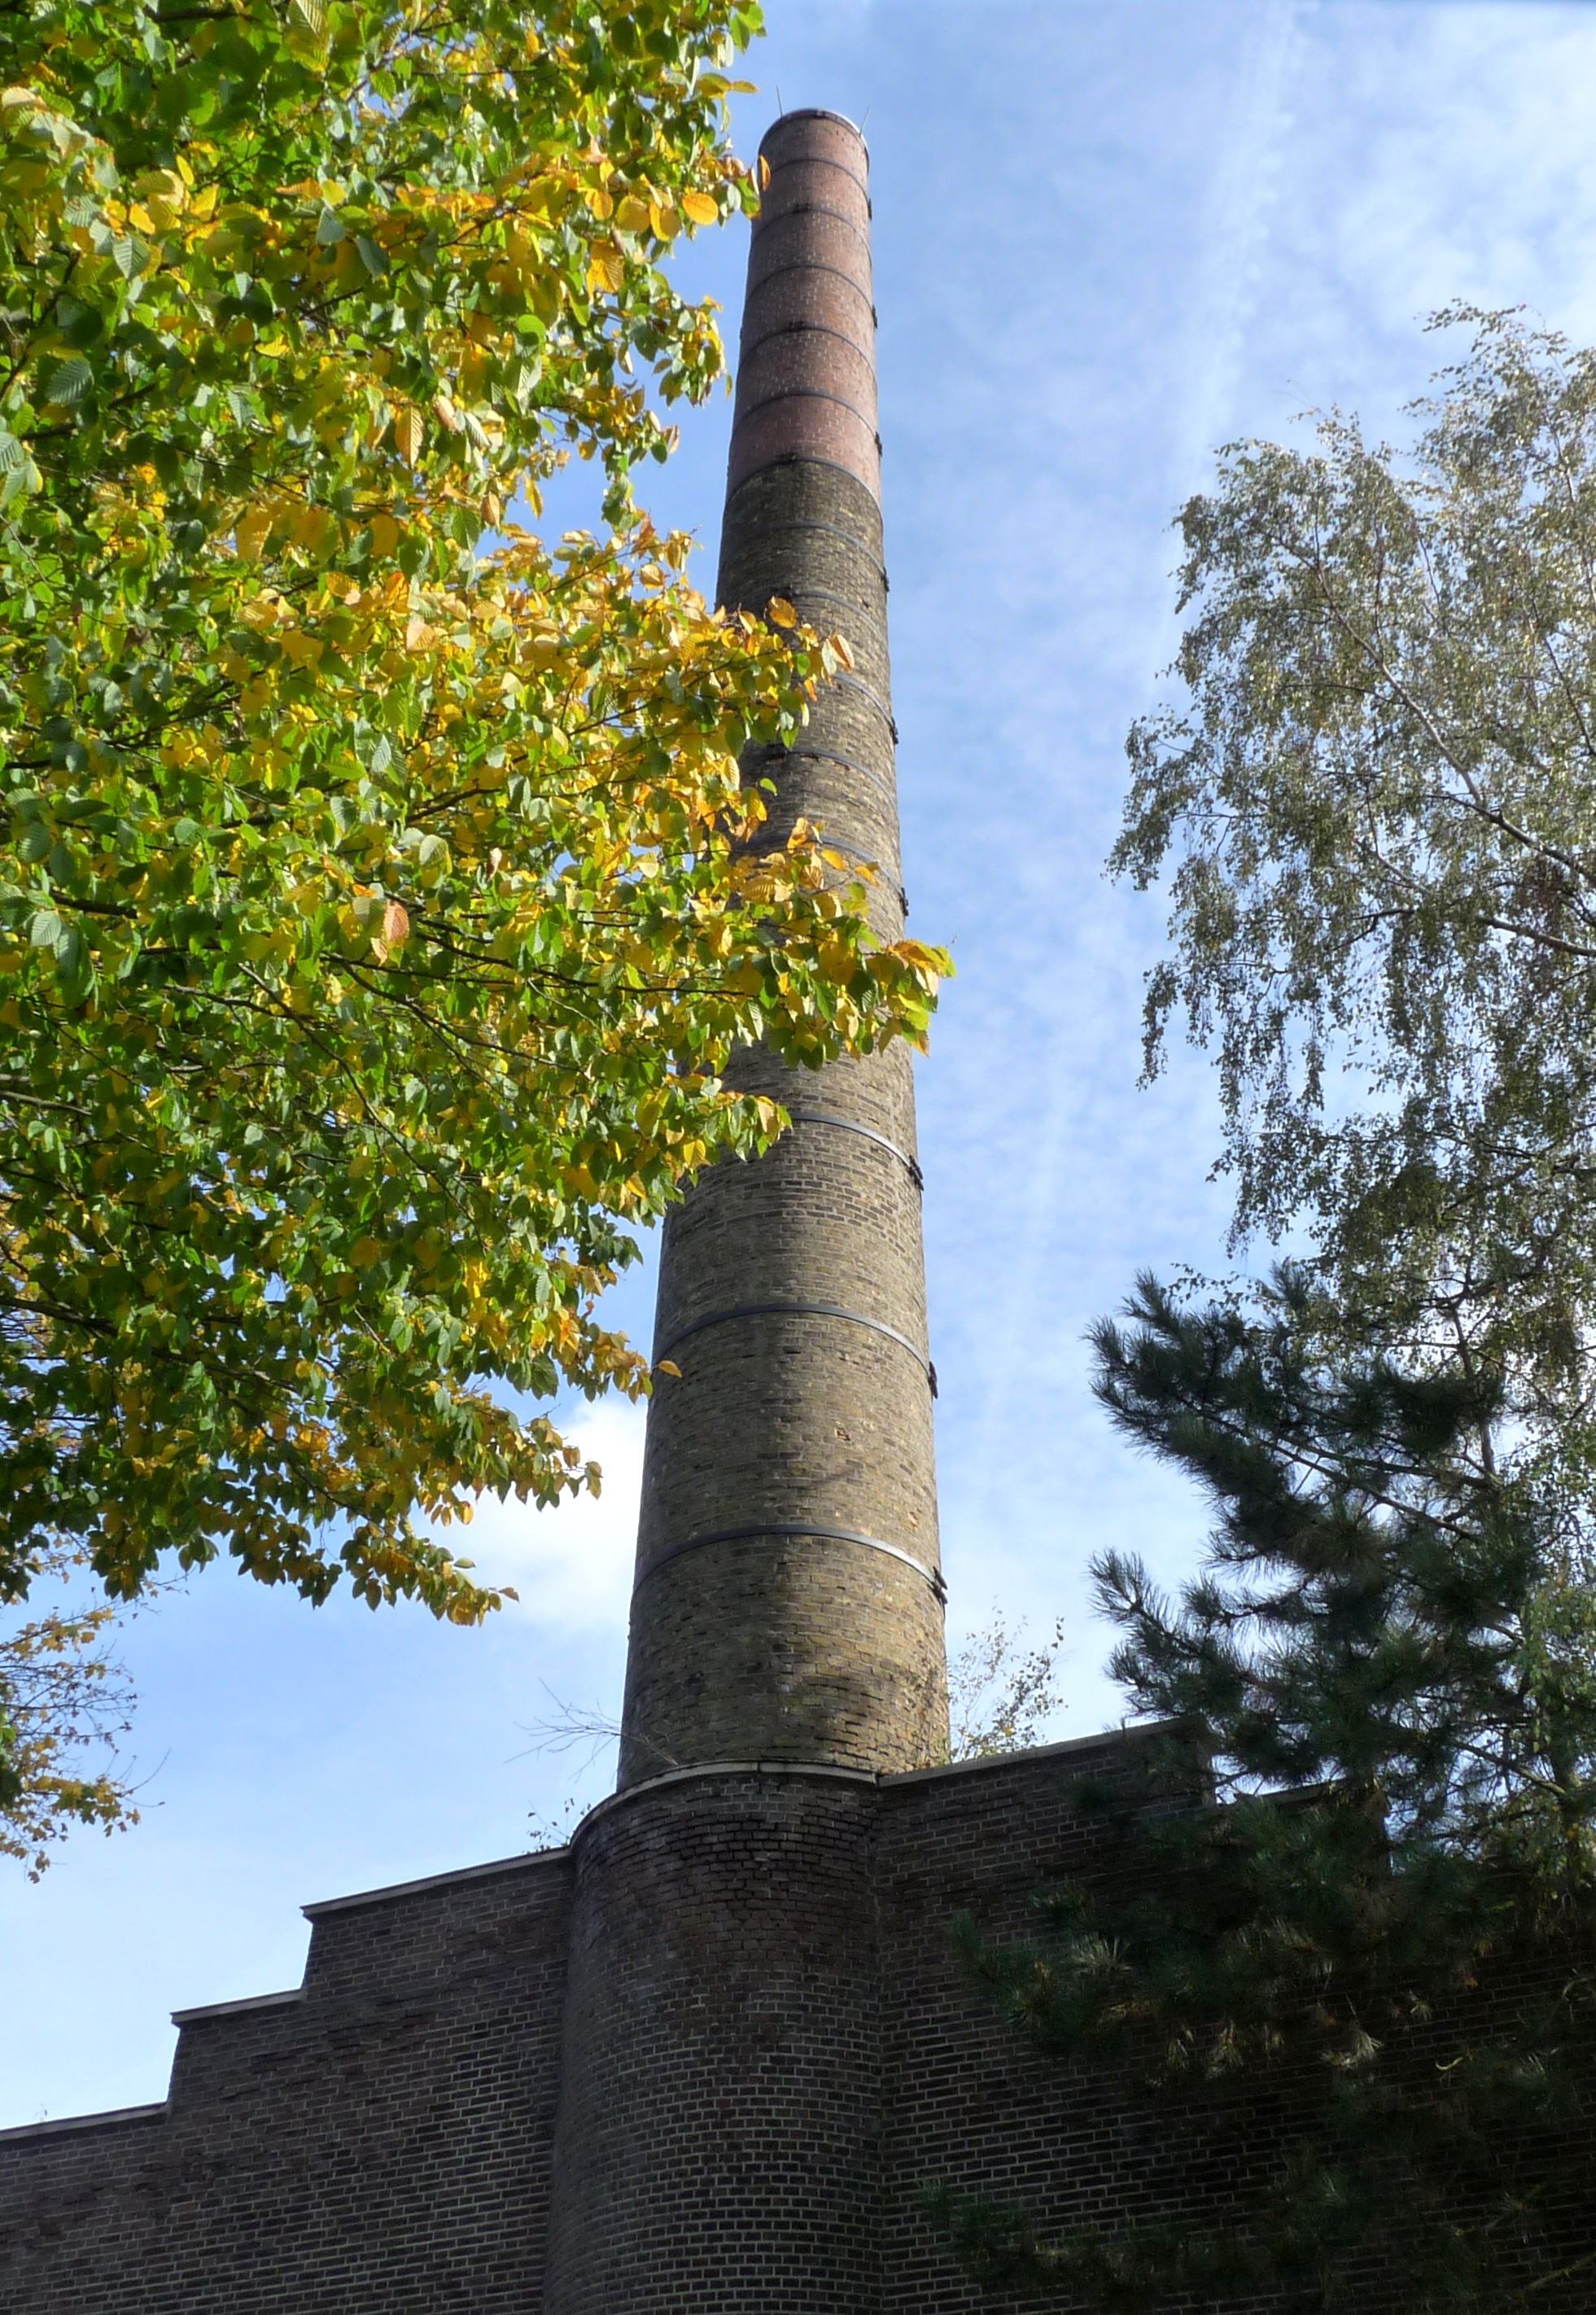
tree, plant, chateau, tower, autumn, chimney, fireplace, factory, chapel, industry, woody plant